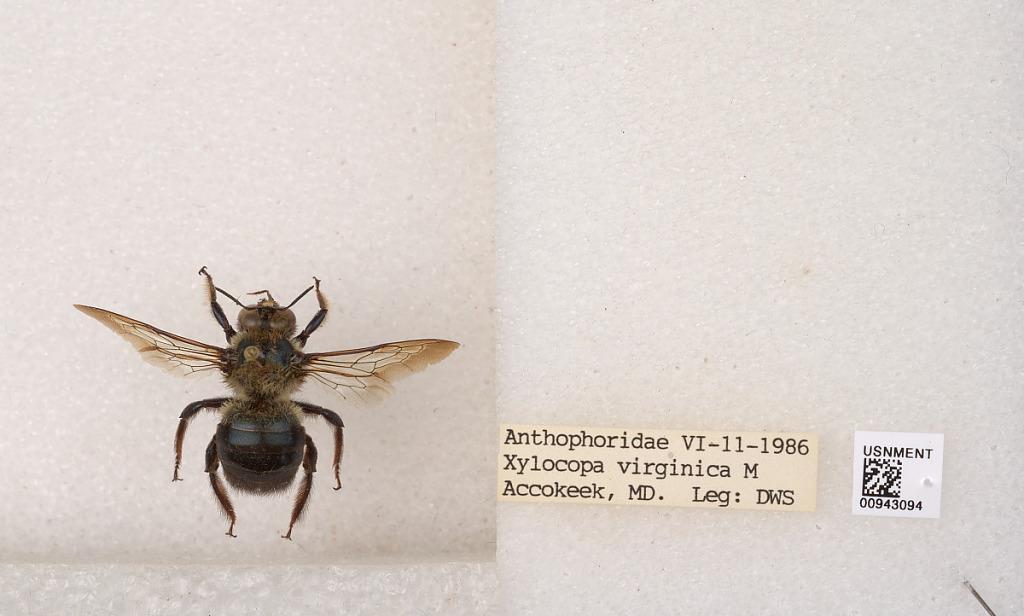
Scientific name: Xylocopa
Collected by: D. S.
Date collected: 1985-6-11
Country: United States
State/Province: Maryland
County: Prince George's
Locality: Accokeek
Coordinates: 38.6676, -77.0283